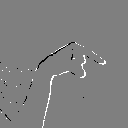
ASL letter: q